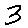
Label: 3